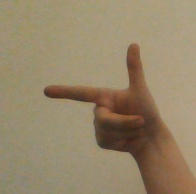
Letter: yaa